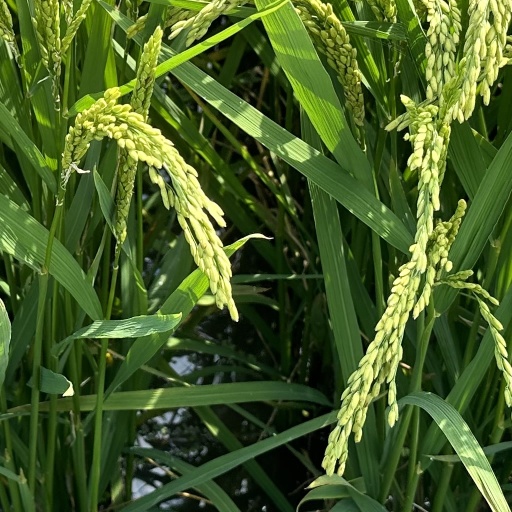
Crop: rice